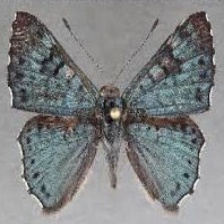
Species: GLITTERING SAPPHIRE